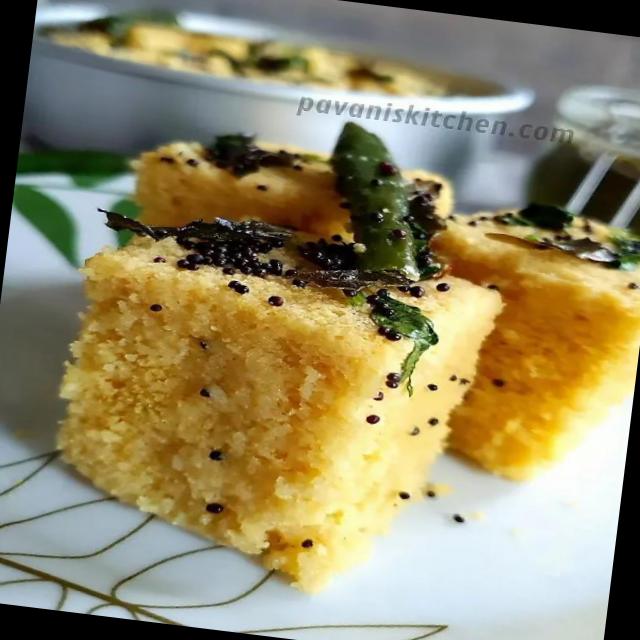
Dish: dhokla